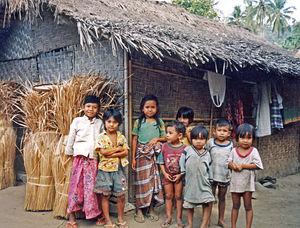
Les Sasak sont le groupe ethnique le plus important de Lombok, une des petites îles de la Sonde en Indonésie. Ils étaient quelque 2 millions en 1977.
Lombok est une île volcanique d'Indonésie, située en mer de Bali entre les îles de Bali et de Sumbawa. Elle fait partie des petites îles de la Sonde. Sa superficie est de 4 739 km².